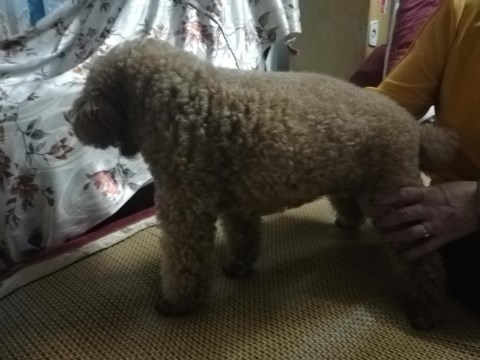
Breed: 7449-n000128-teddy